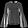
Label: Shirt